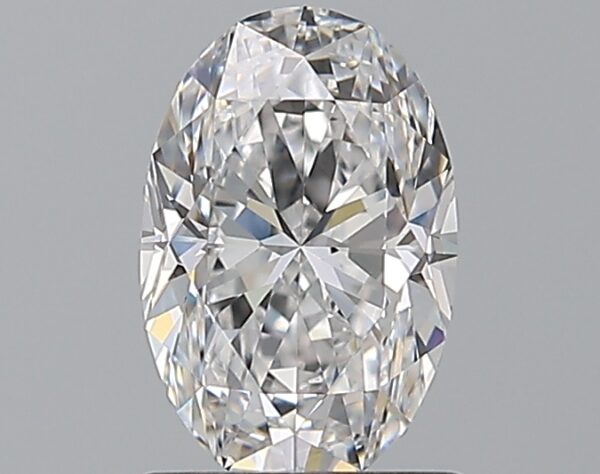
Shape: oval
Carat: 1
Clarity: VVS1
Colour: D
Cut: VG
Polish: EX
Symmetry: VG
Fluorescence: N
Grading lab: GIA
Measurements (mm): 8.11 x 5.25 x 3.45